Knockabout (film)

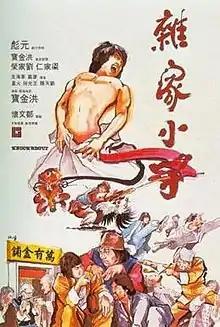
Hong Kong film poster

Knockabout (Chinese: 雜家小子; "Za jia xiao zi") is a 1979 Hong Kong martial arts comedy film starring Yuen Biao and directed by Sammo Hung, who also co-stars in the film.